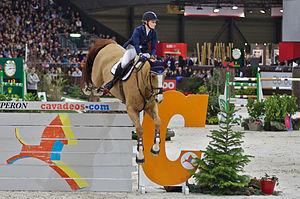
Prêt à Tout est un cheval hongre alezan du stud-book Selle français, monté en saut d'obstacles par Marcus Ehning, avec lequel il décroche le Grand Prix du CHIO d'Aix-la-Chapelle en juillet 2018, et une médaille de bronze par équipes aux Jeux équestres mondiaux de 2018.